St. Andrew's Church, Lahore

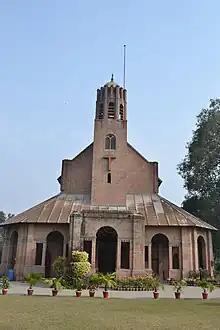
St. Andrew's Church, Lahore

St. Andrew's Church, located on Empress Road in Lahore, Pakistan, is a historic place of worship built in 1872 by the British for Christian employees of the Railways. Designed in the Neo-Gothic architectural style prevalent at the time, the church holds significant historical and cultural value.